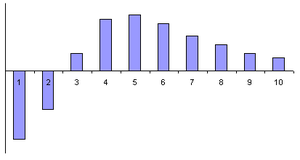
Impasse
La gestion actif-passif, aussi dénommée par son acronyme anglais ALM, est une pratique développée par les institutions financières anglo-saxonnes à partir des années 1970 à la croisée des chemins de la gestion des risques et du pilotage stratégique. Elle consiste à analyser la situation du bilan et son évolution probable sur un horizon de planification, en fonction de variables vis-à-vis desquelles elle précise des anticipations.